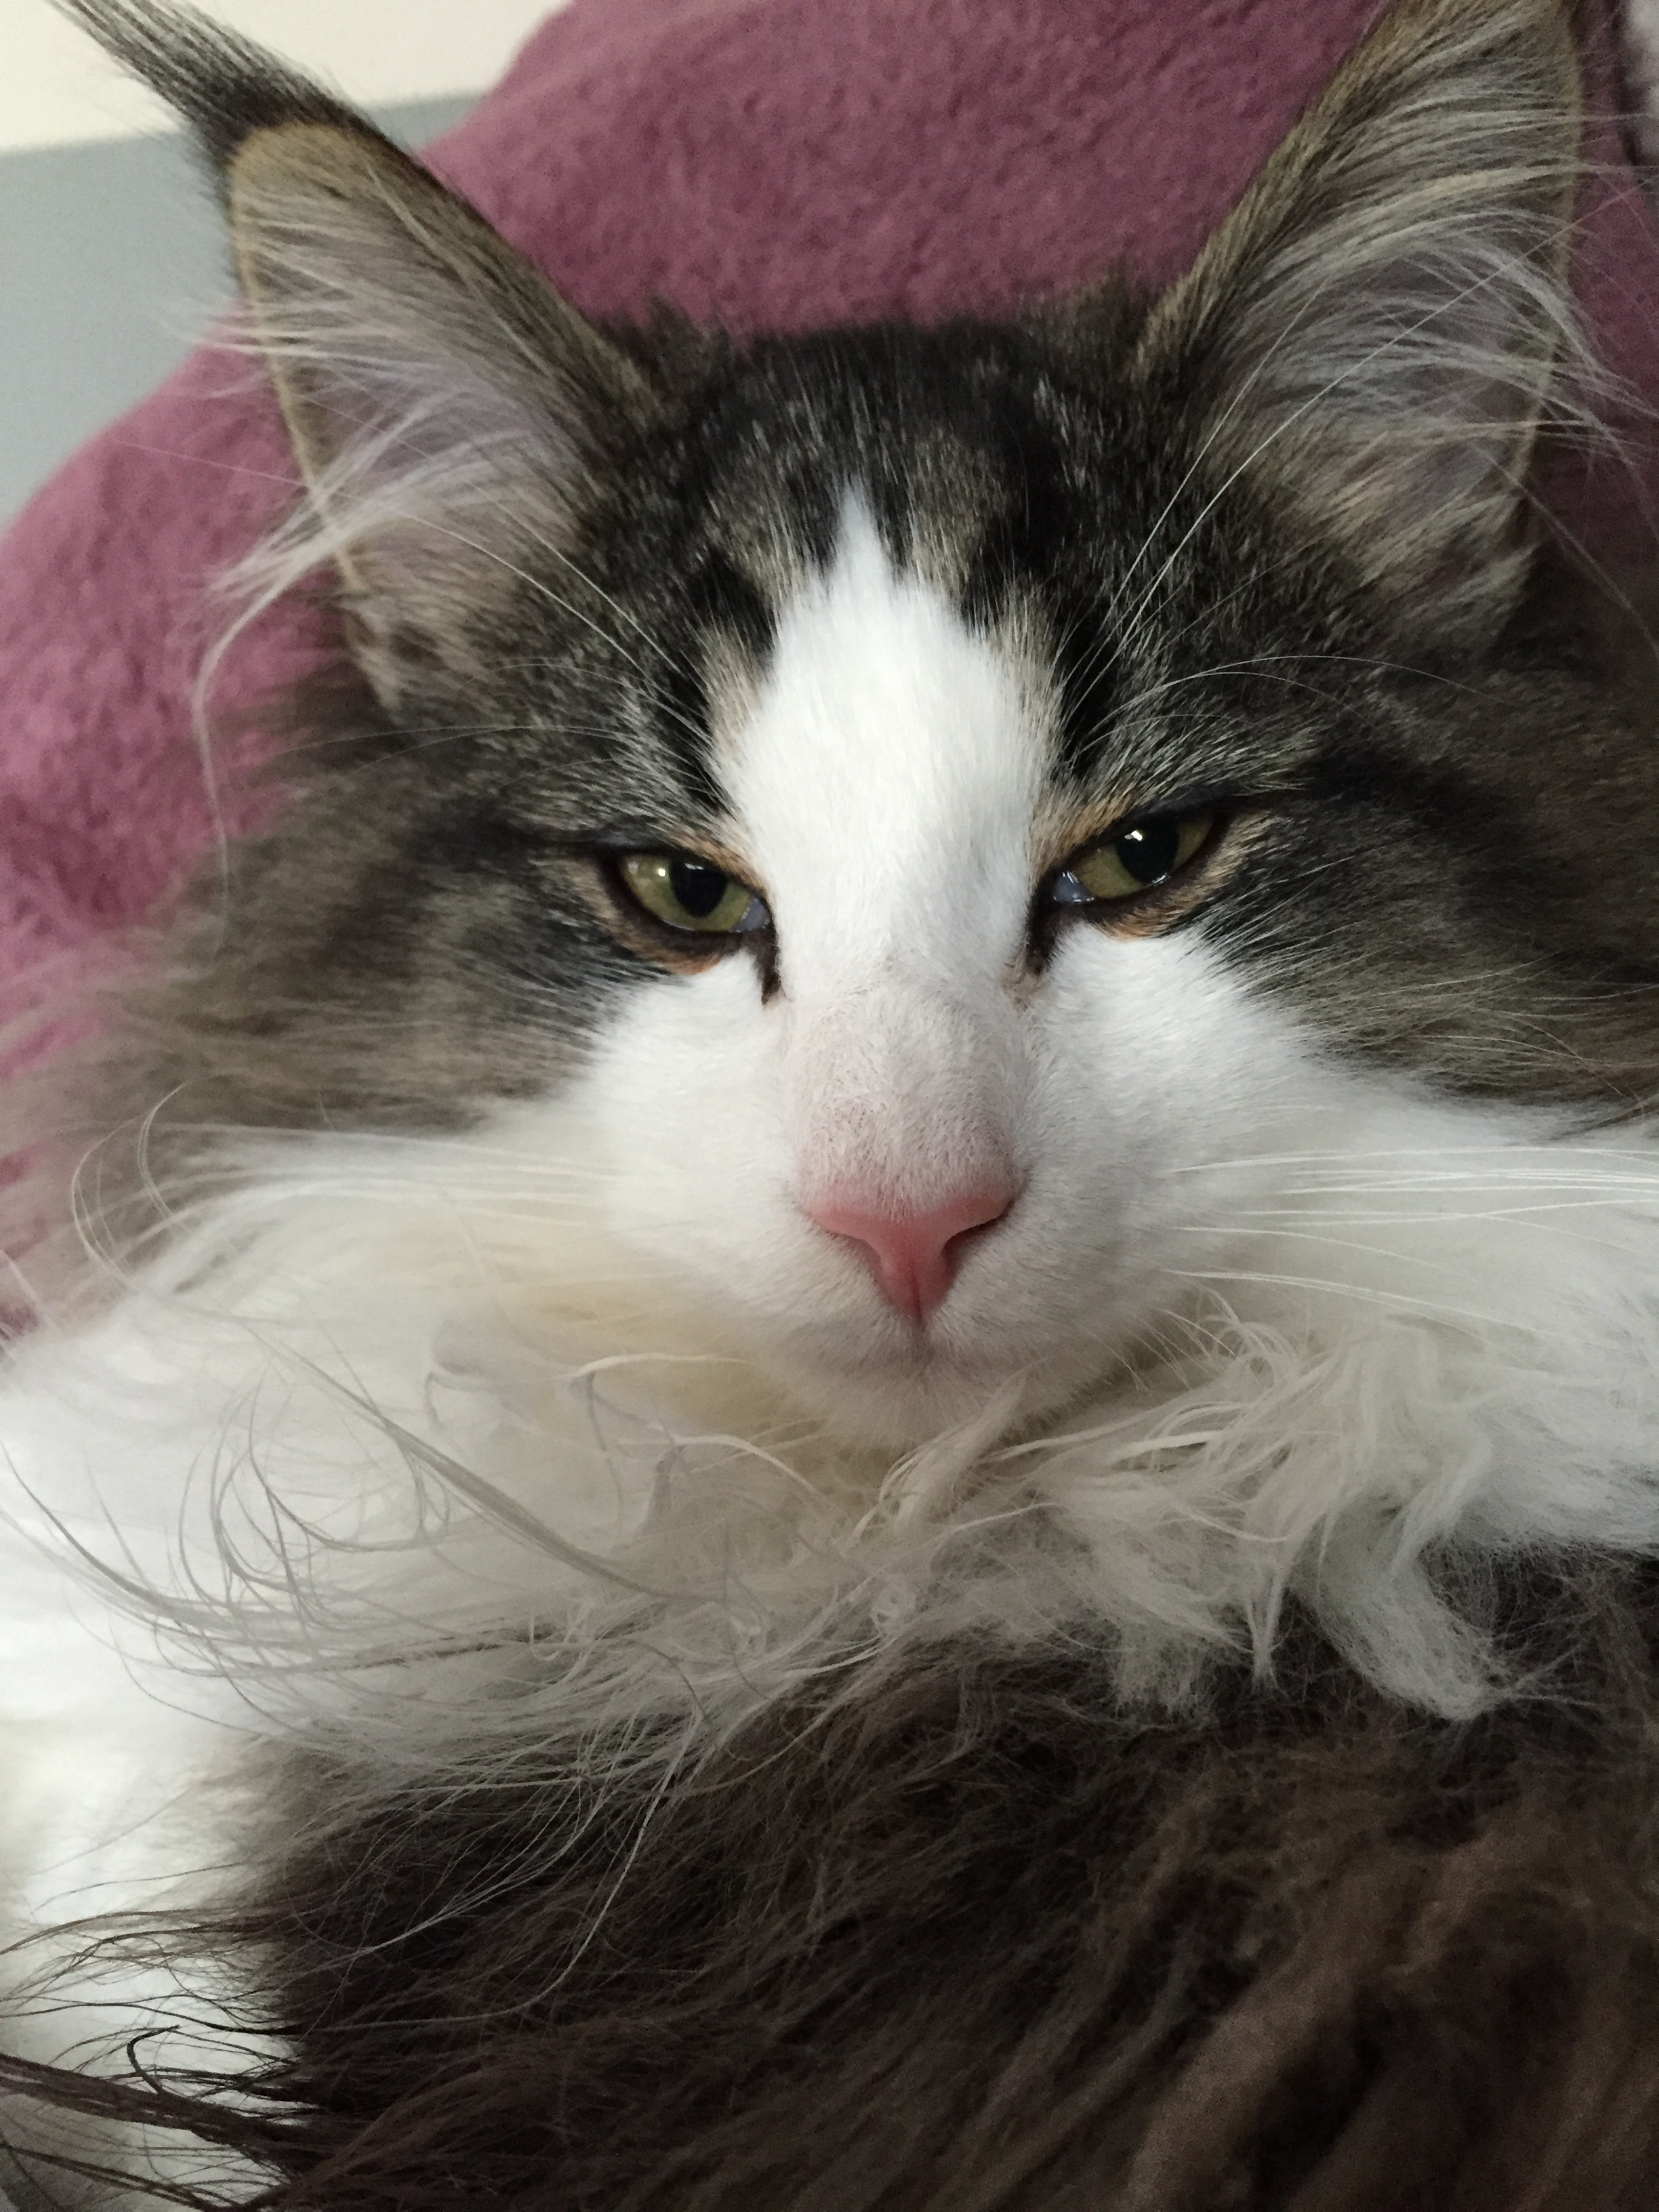
white, animal, pet, kitten, cat, mammal, nose, whiskers, vertebrate, chat, blanc, gris, norwegian, norwegian forest cat, european shorthair, small to medium sized cats, cat like mammal, domestic short haired cat, domestic long haired cat, turkish angora, norv gien, poils longs